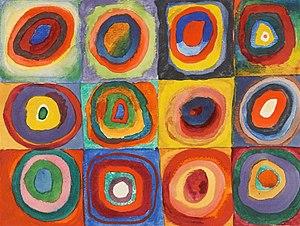
Vassily Kandinsky, né à Moscou le 22 novembre 1866 et mort à Neuilly-sur-Seine, le 13 décembre 1944, est un peintre russe, naturalisé allemand puis français.